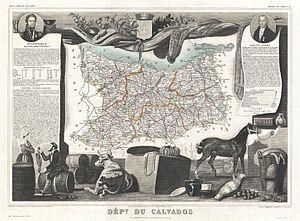
Cet article présente l'histoire, les caractéristiques et les événements significatifs ayant marqué le réseau routier du département du Calvados en France.